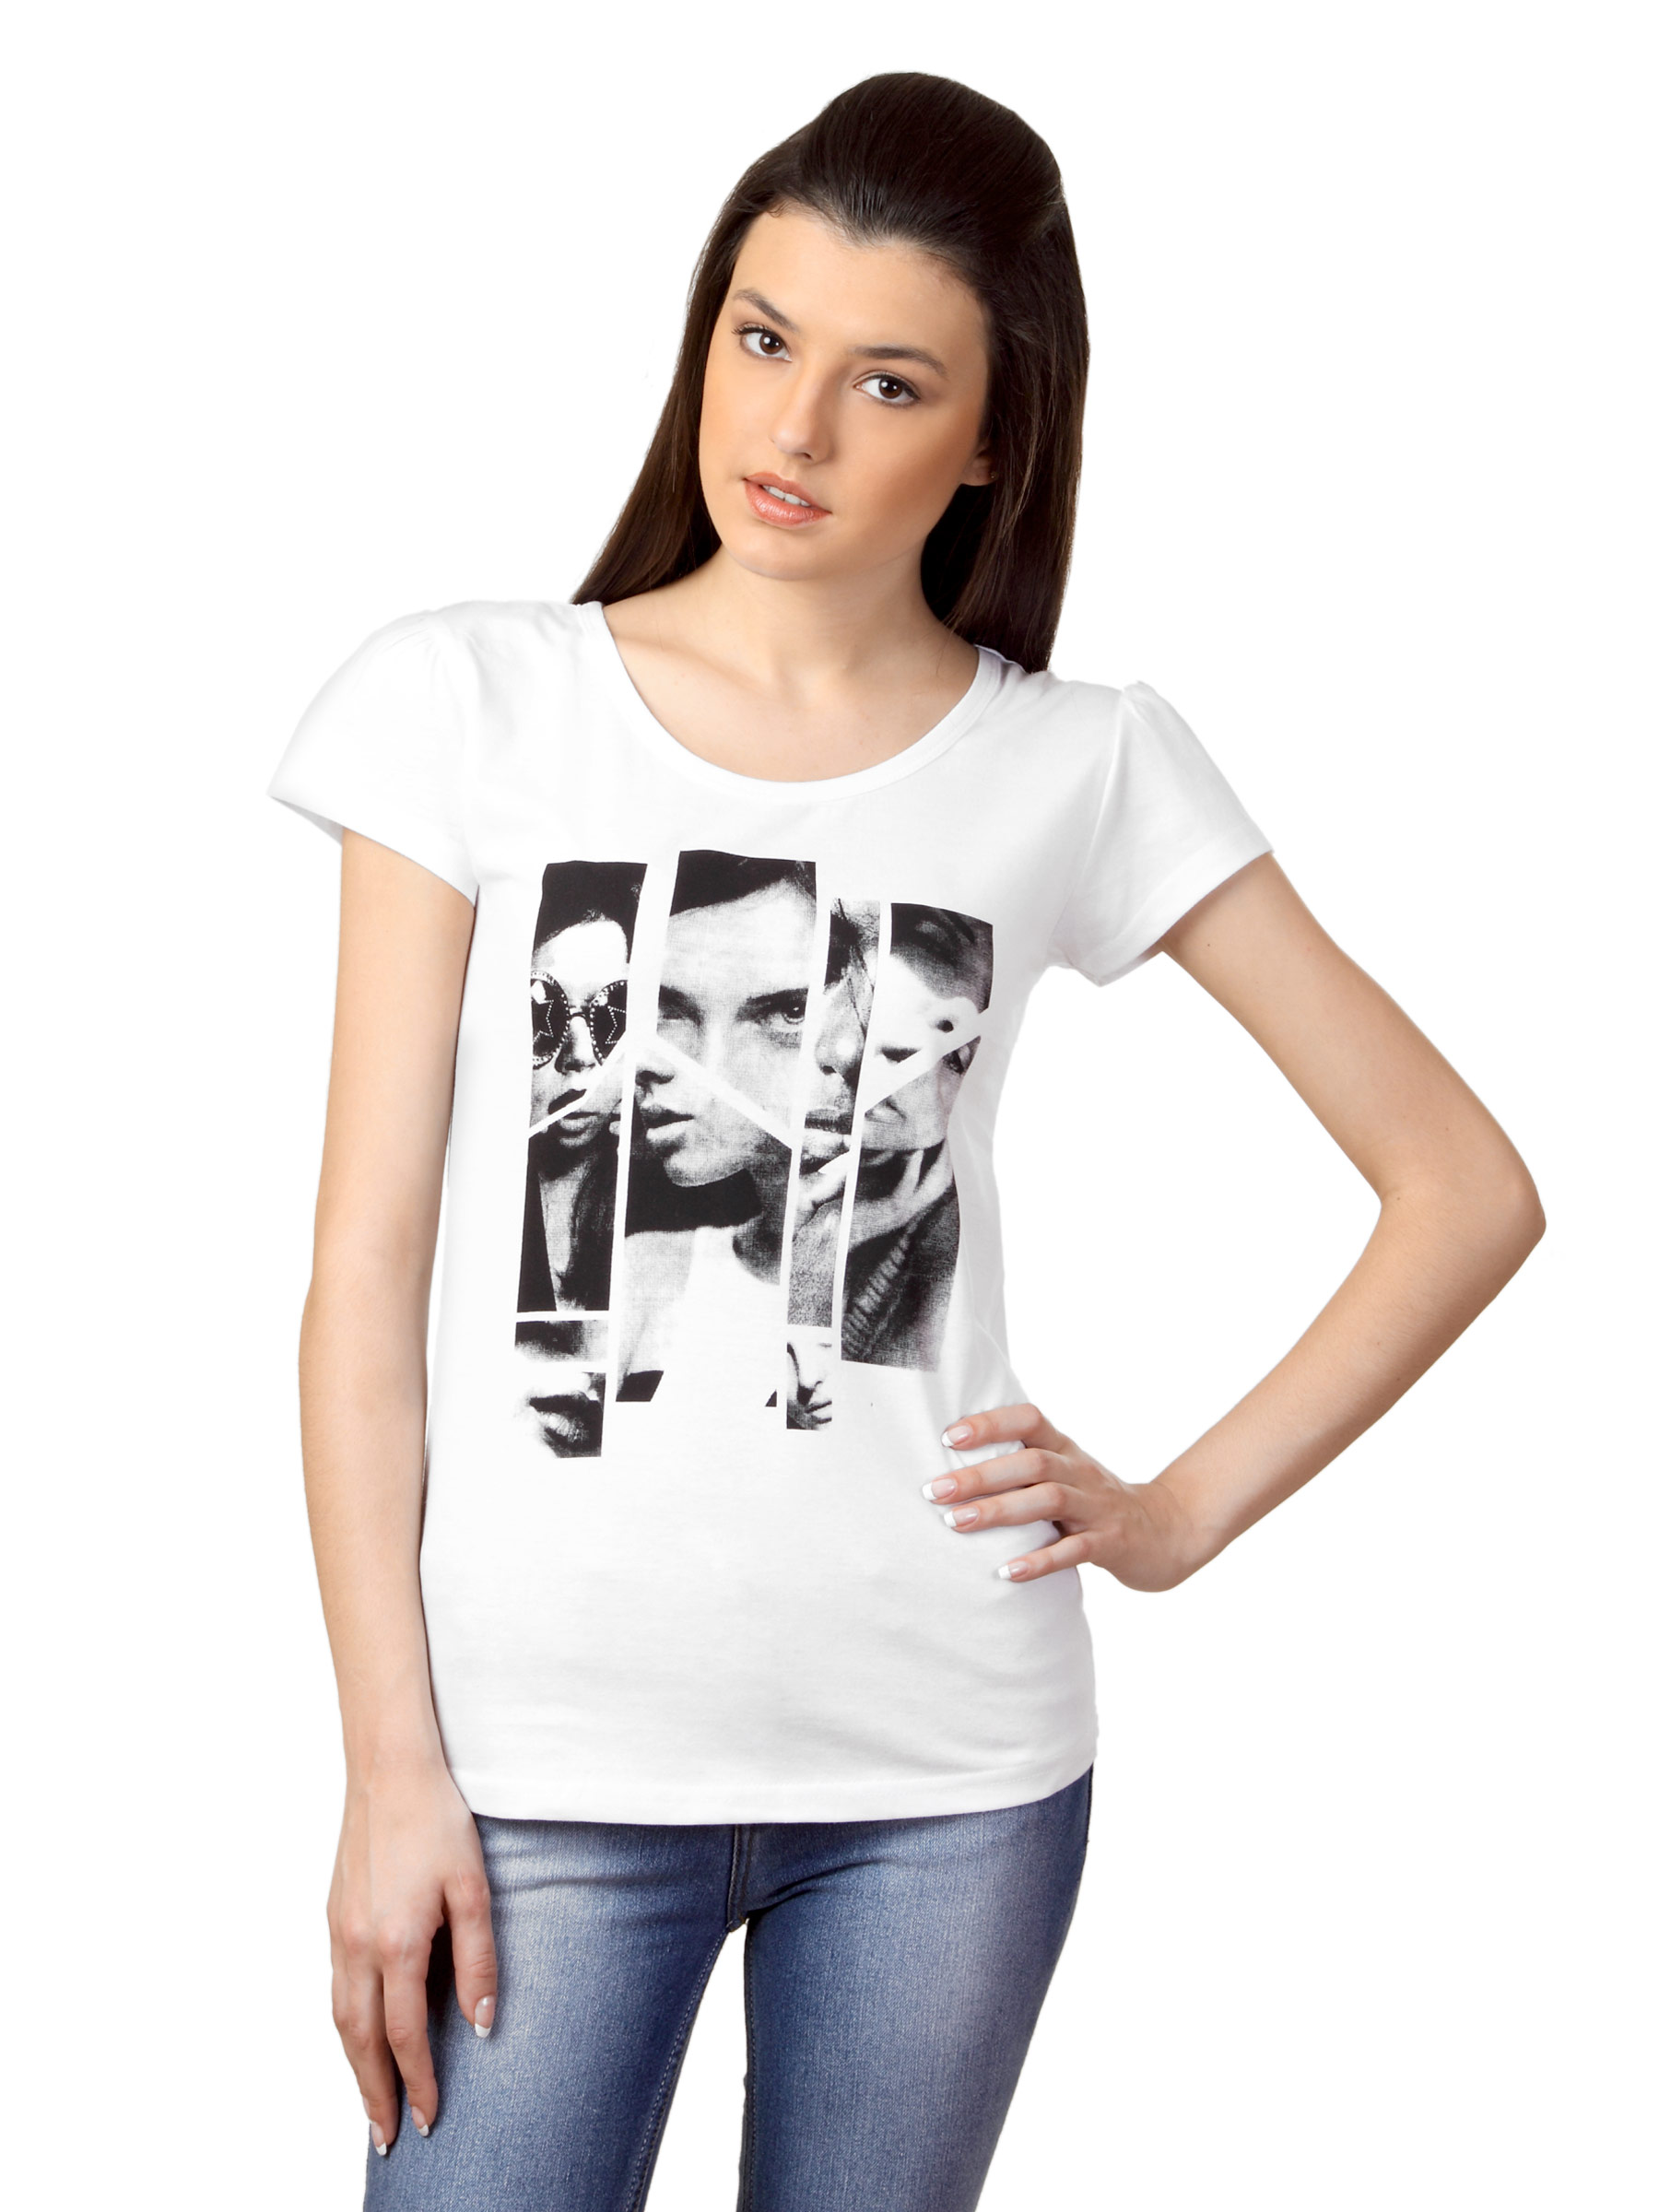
Tokyo Talkies Women White Top
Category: Apparel / Topwear / Tops
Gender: Women
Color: White
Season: Summer 2012
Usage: Casual